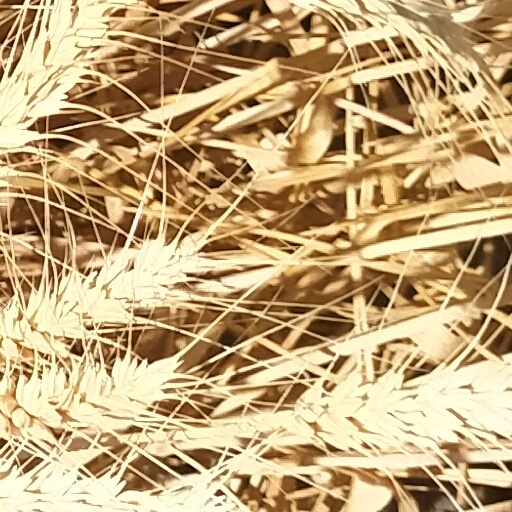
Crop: wheat